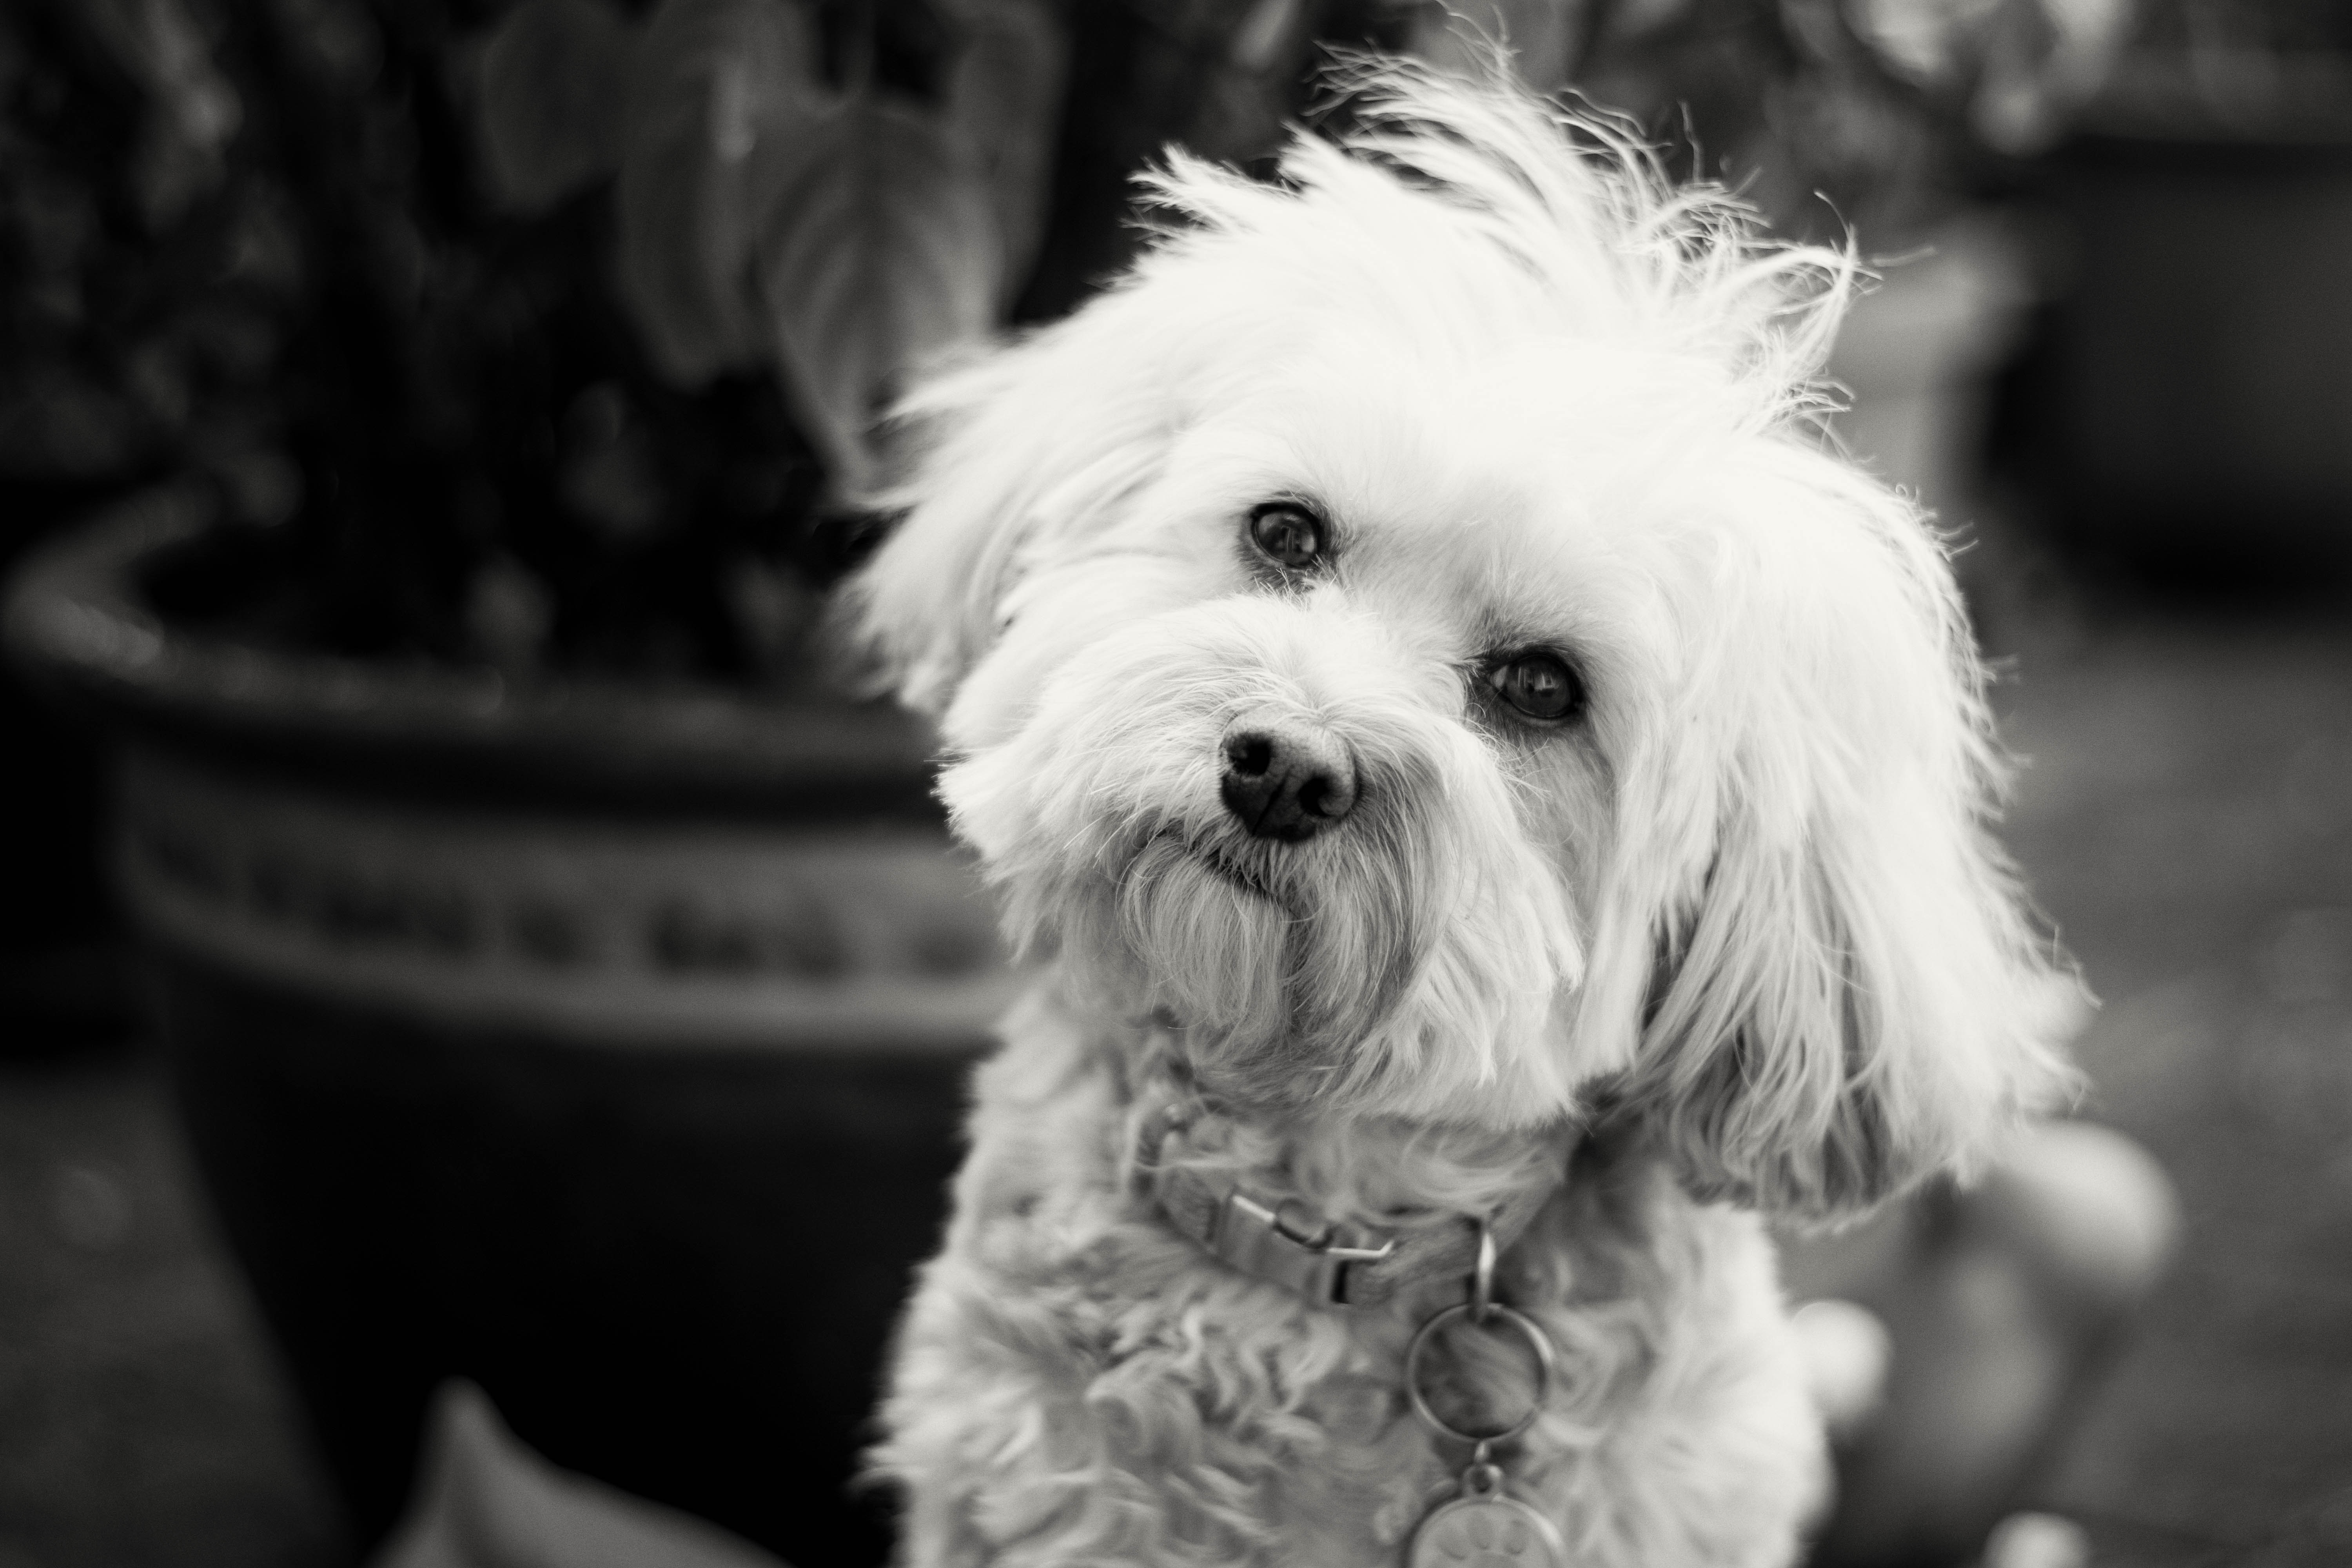
black and white, white, puppy, dog, mammal, black, monochrome, vertebrate, dog breed, littledoglaughednoiret, oodle, cavoodle, cavapoo, poodlecross, maltese, bichon, bolognese, monochrome photography, havanese, dog like mammal, schnoodle